History of New York City

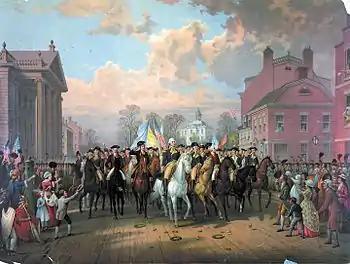
George Washington enters New York in triumph following the British evacuation of America.

On May 27, 1647, Peter Stuyvesant was inaugurated as director general upon his arrival and ruled as a member of the Dutch Reformed Church. The colony was granted self-government in 1652, and New Amsterdam was incorporated as a city on February 2, 1653. The first mayors ("burgemeesters") of New Amsterdam, Arent van Hattem and Martin Cregier, were appointed in that year. By the early 1660s, the population consisted of approximately 1500 Europeans, only about half of whom were Dutch, and 375 Africans, 300 of whom were slaves.